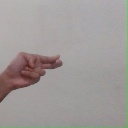
अक्षर: ह